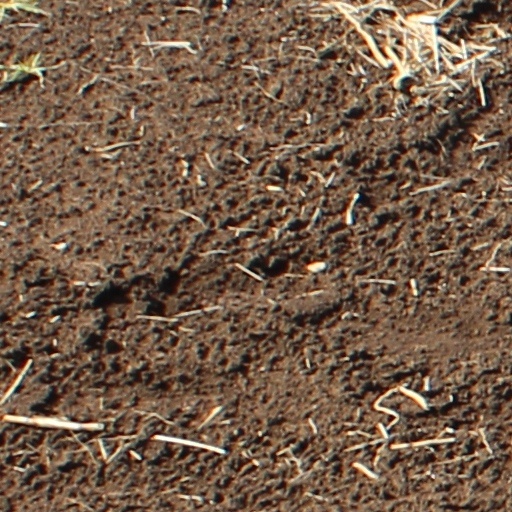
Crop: wheat